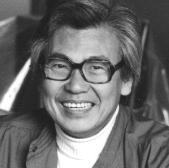
Age: 41